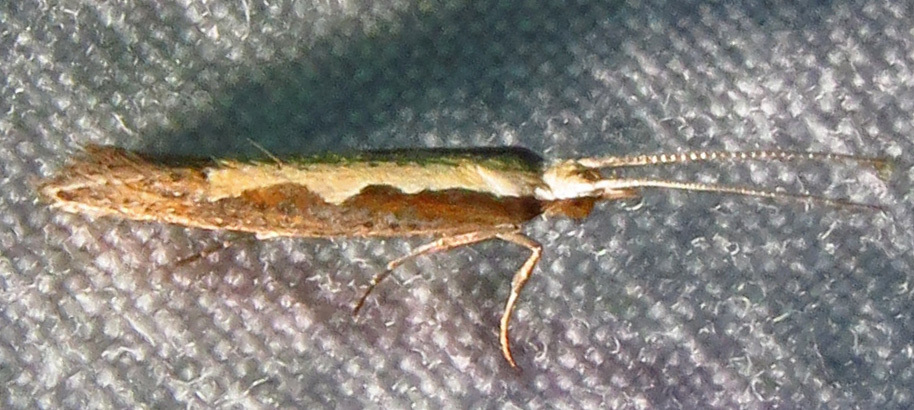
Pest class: diamondback_moth